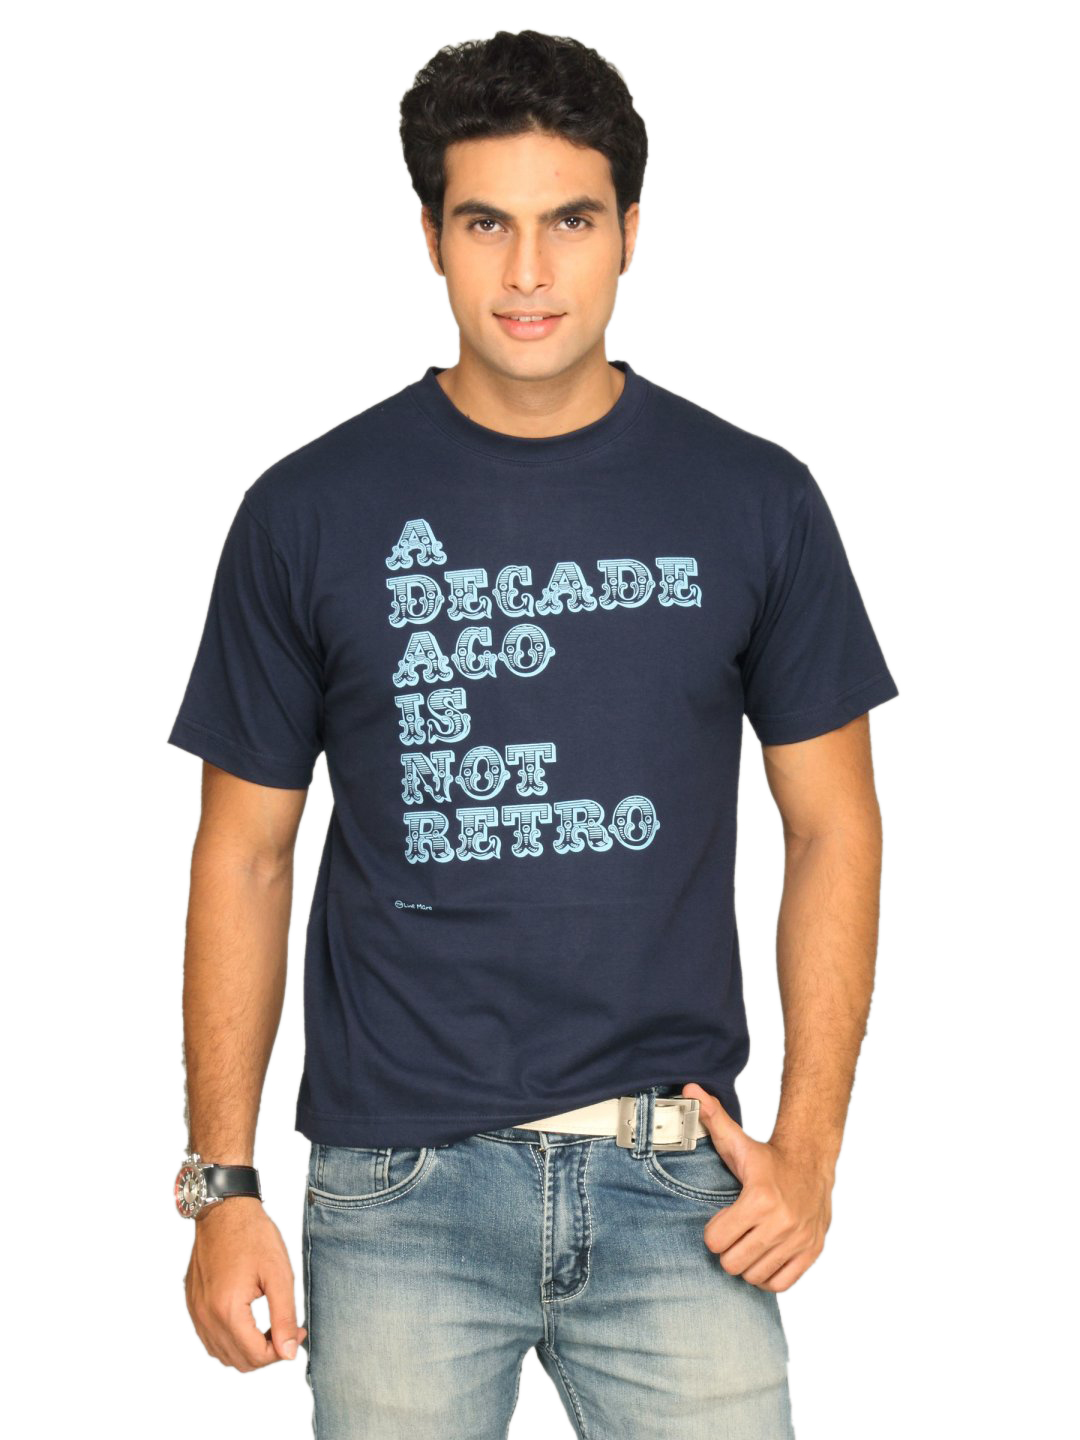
Tantra Men's Decade Ago Blue T-shirt
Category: Apparel / Topwear / Tshirts
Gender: Men
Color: Blue
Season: Summer 2011
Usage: Casual